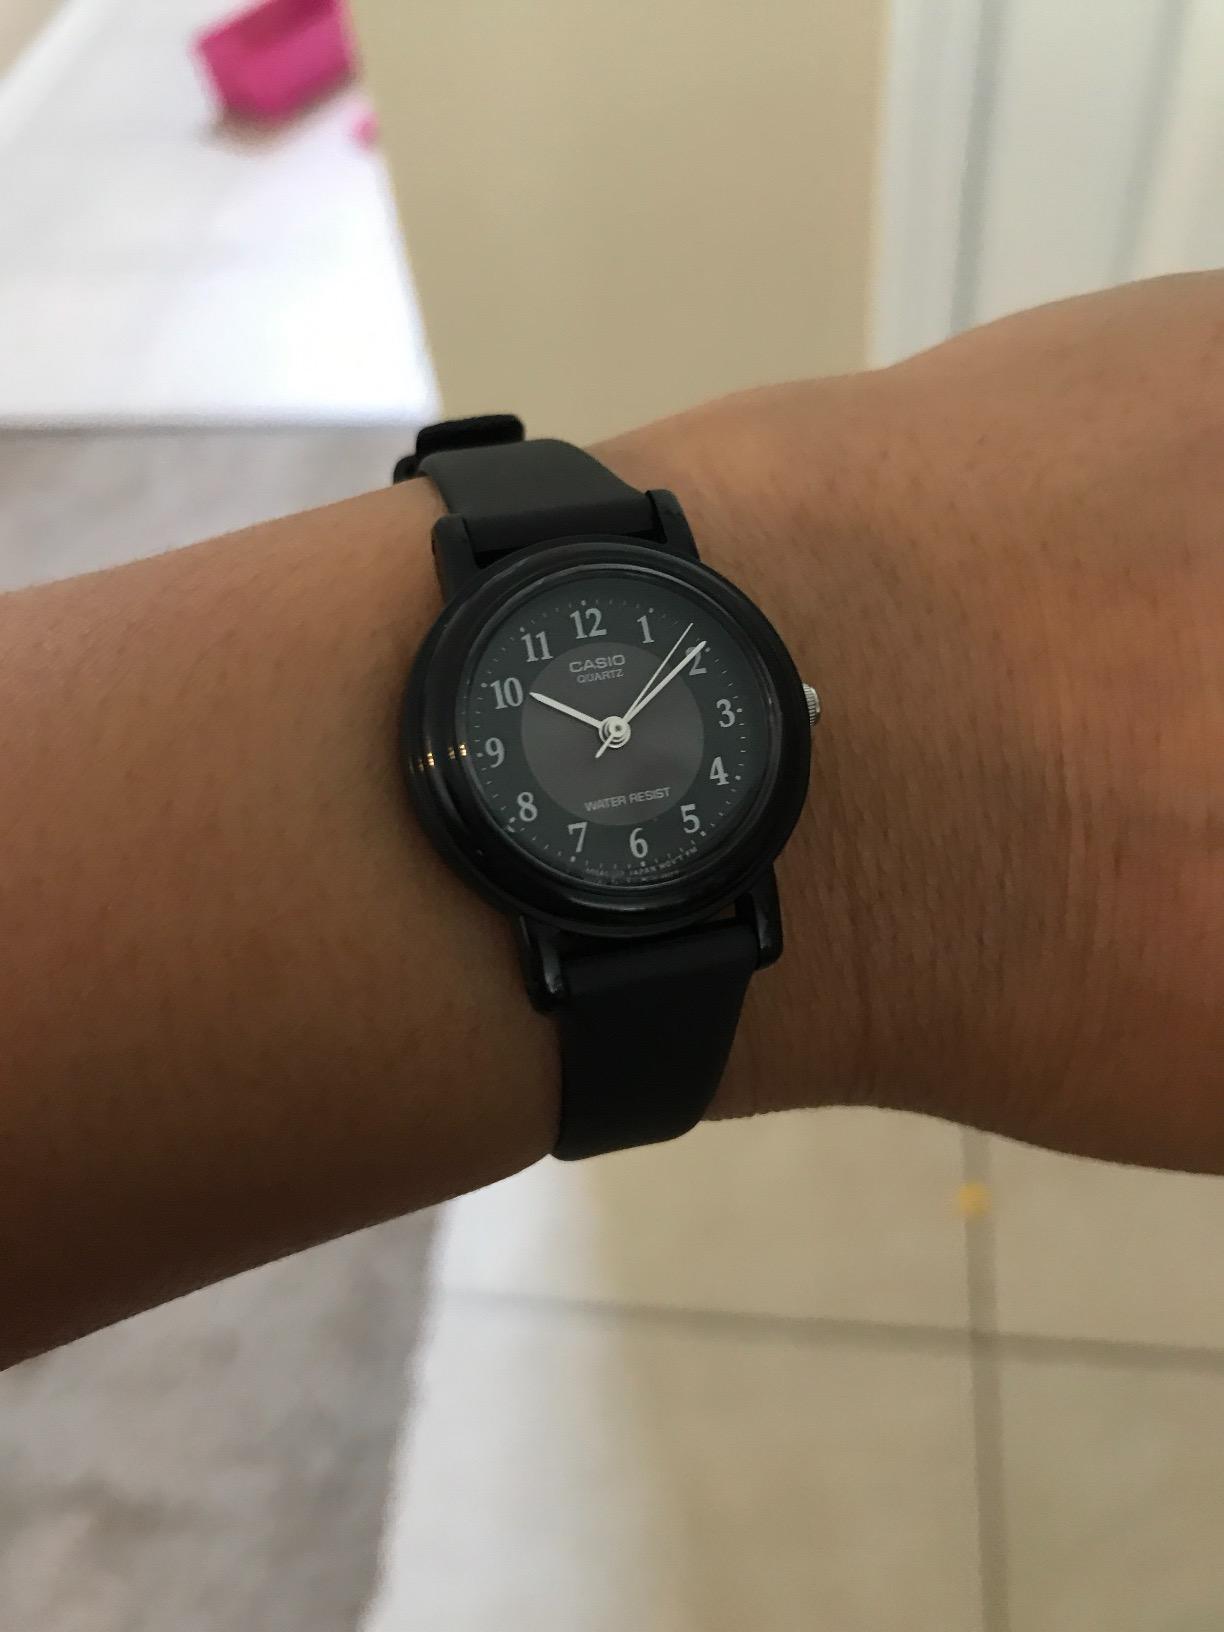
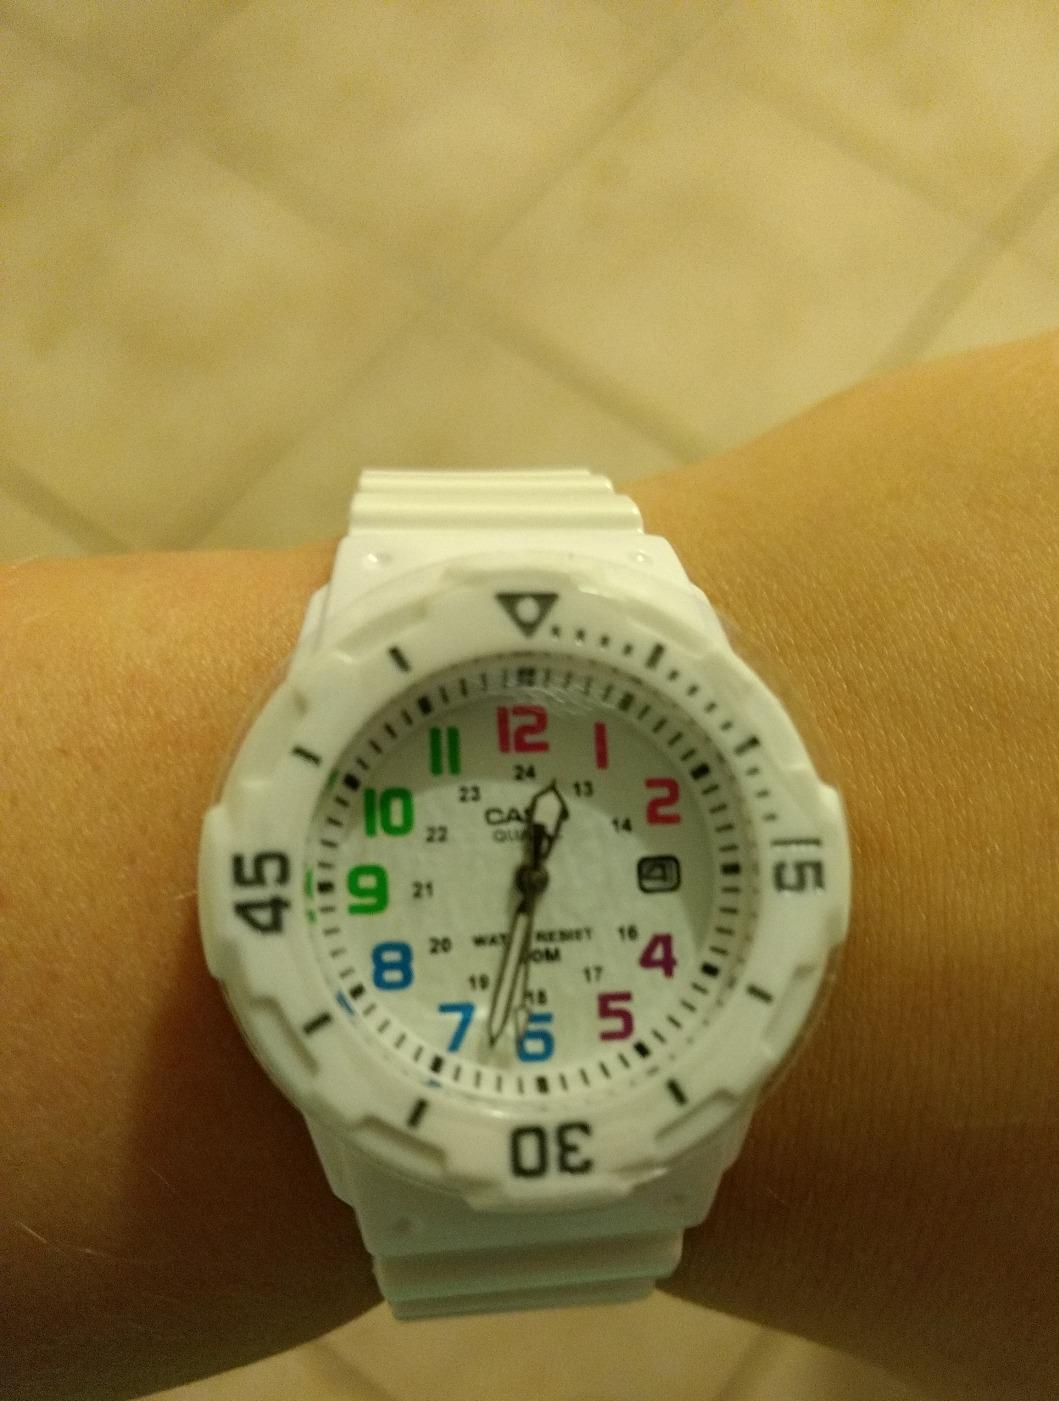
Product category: accessories_watch
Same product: no